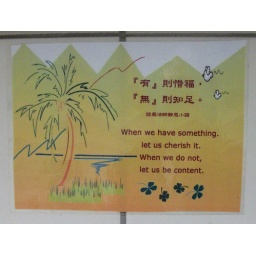
Sign in Banciao train station bathroom